Deathstroke

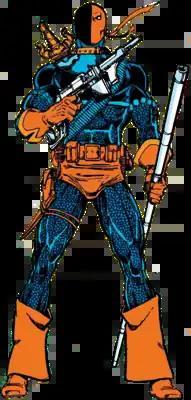
Deathstroke the Terminator, as he was originally depicted on the cover of "Tales of the Teen Titans" #44 (July 1984). Art by George Pérez.

Slade Wilson was 16 years old when he enlisted in the United States Army, having lied about his age. After participation in the Korean War, he was assigned to Camp Washington where he had been promoted to the rank of major. In the early 1960s, he met Captain Adeline Kane, who was tasked with training young soldiers in new fighting techniques in anticipation of brewing troubles taking place in Vietnam. Kane was amazed at how skilled Slade was and how quickly he adapted to modern conventions of warfare. She immediately fell in love with him and realized that he was without a doubt the most able-bodied combatant that she had ever encountered. She offered to privately train Slade in guerrilla warfare. In less than a year, Slade mastered every fighting form presented to him and was soon promoted to the rank of lieutenant colonel. Six months later, Adeline and he were married and she became pregnant with their first child. The war in Vietnam began to escalate and Slade was shipped overseas. In the war, his unit massacred a village, an event which sickened him. He was also rescued by SAS member Wintergreen, to whom he would later return the favor.